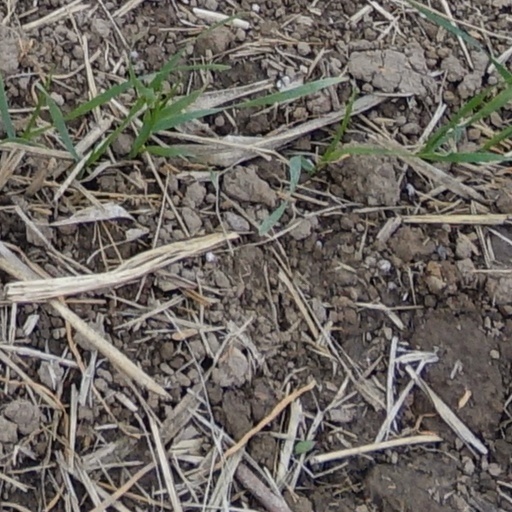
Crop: wheat